Venetian glass

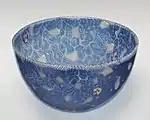
A blue glass bowl

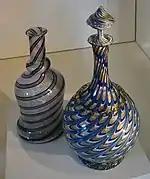
Carafes containing aventurine glass thread

Venetian glass is glassware made in Venice, typically on the island of Murano near the city. Traditionally it is made with a soda–lime "metal" and is typically elaborately decorated, with various "hot" glass-forming techniques, as well as gilding, enamel, or engraving. Production has been concentrated on the Venetian island of Murano since the 13th century. Today Murano is known for its art glass, but it has a long history of innovations in glassmaking in addition to its artistic fame—and was Europe's major center for luxury glass from the High Middle Ages to the Italian Renaissance. During the 15th century, Murano glassmakers created "cristallo"—which was almost transparent and considered the finest glass in the world. Murano glassmakers also developed a white-colored glass (milk glass called "lattimo") that looked like porcelain. They later became Europe's finest makers of mirrors.